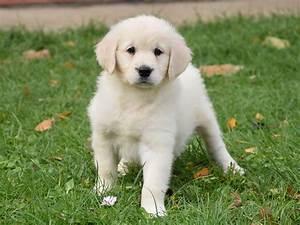
dog